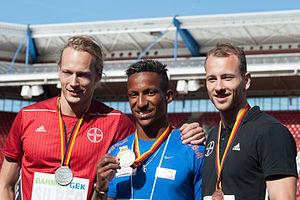
Carlo Paech est un athlète allemand, spécialiste du saut à la perche.
Tobias Scherbarth est un athlète allemand, spécialiste du saut à la perche.